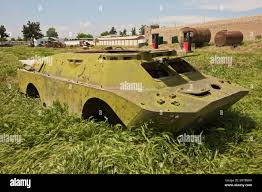
Label: BTR